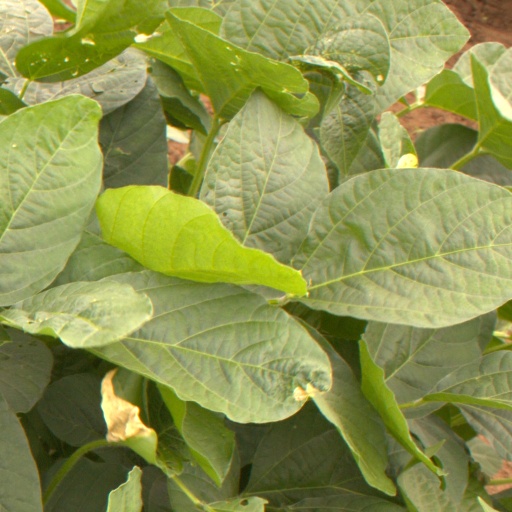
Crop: soybean